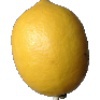
Label: Lemon 1